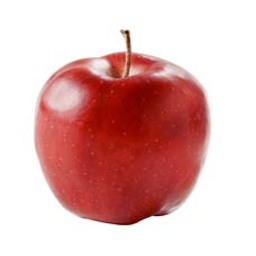
Label: Apple